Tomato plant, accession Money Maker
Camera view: horizontal (90 deg, fisheye); turntable rotation: 300 degrees
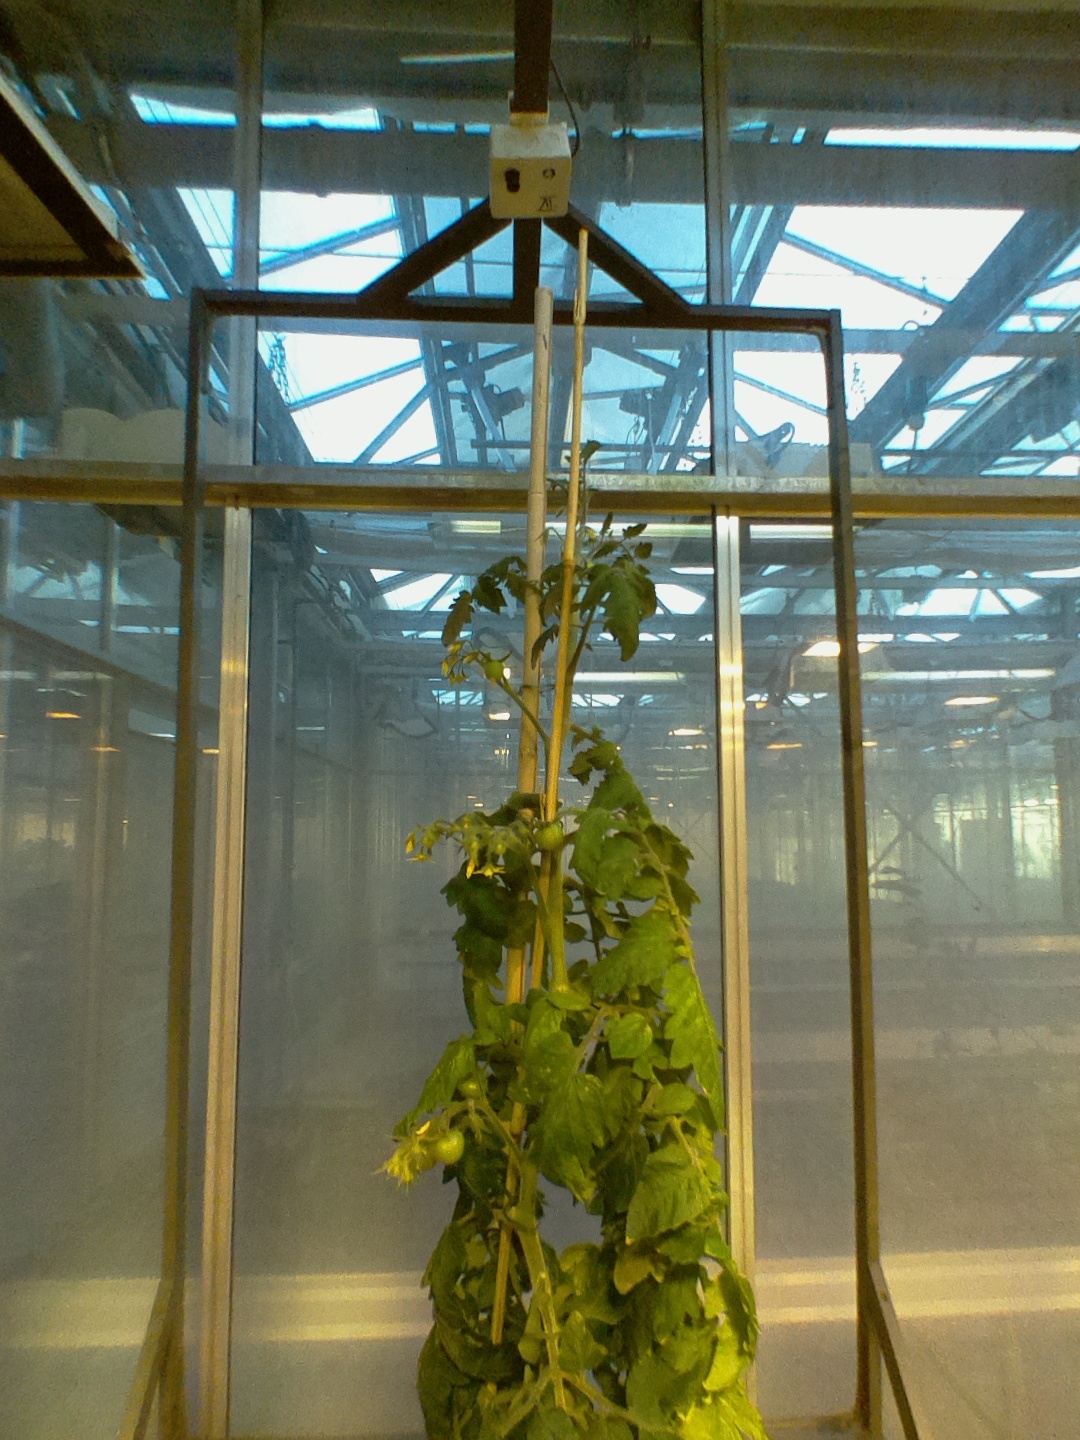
BBCH growth stage 71: 10%-20% of final fruit size